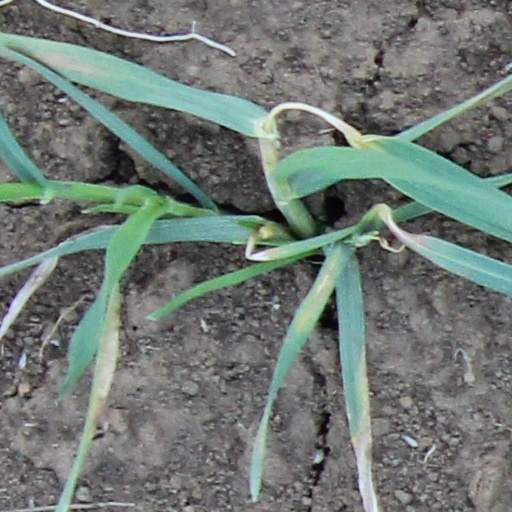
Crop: wheat